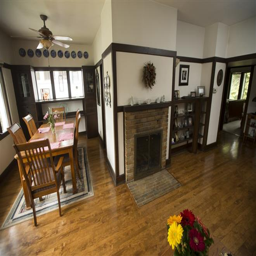
many architectural details of the home remain intact .